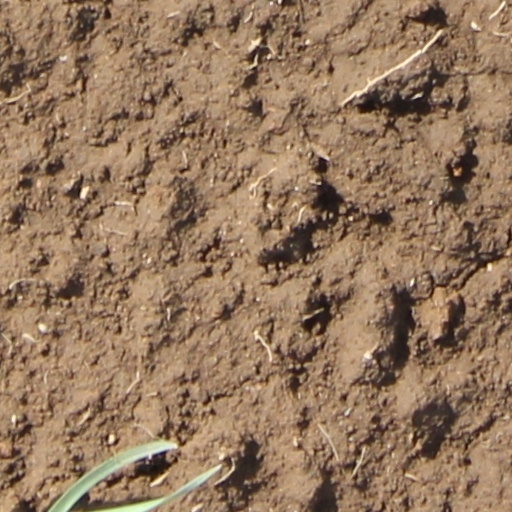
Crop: wheat